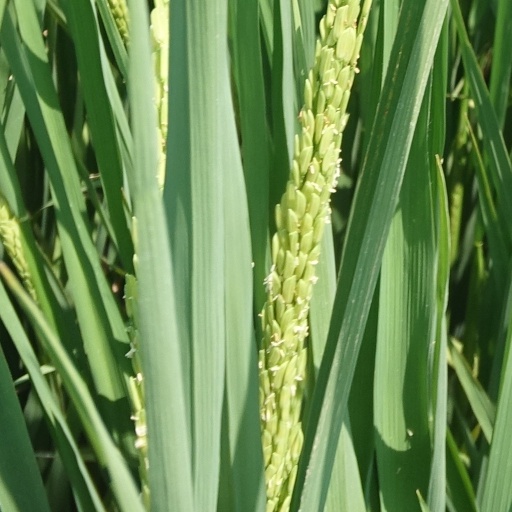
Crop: rice